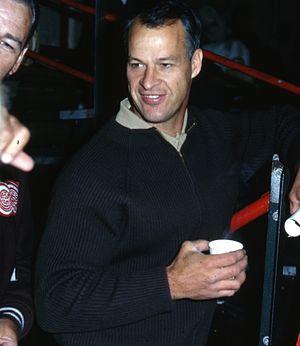
Joseph Jean Arthur Béliveau est un joueur de hockey sur glace. Après avoir joué en junior à Victoriaville puis à Québec, il devient semi-professionnel avec les As de Québec en 1951-1952. Deux saisons plus tard, il rejoint les Canadiens de Montréal de la Ligue nationale de hockey.
Gordon Howe, dit Gordie Howe, O.C., est un joueur canadien de hockey sur glace.